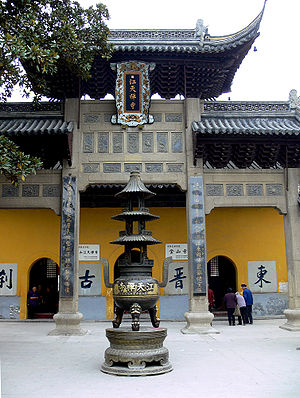
Zhenjiang
Jinshantempelet i Zhenjiang
Zhenjiang er en kinesisk by på præfekturniveau i provinsen Jiangsu i det centrale Kina. Præfekturet har et areal på 3.847 km² heraf 1.082 km² i bye, og en befolkning på 2.672.100 mennesker, heraf 625.400 i byen. Det ligger på den sydlige bred af Yangtzefloden, og grænser til Nanjing mod vest, Changzhou mod øst, og Yangzhou over floden mod nord.